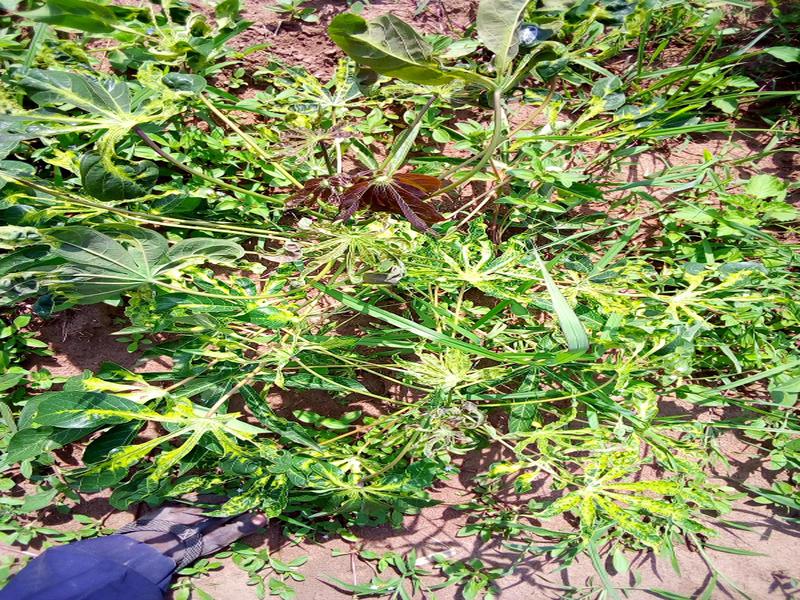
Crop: cassava
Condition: mosaic_disease